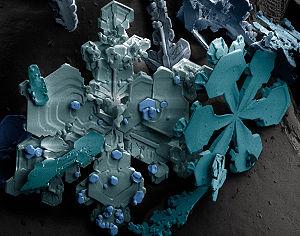
Flocons de neige observés avec un Microscope Electronique à Balayage (MEB) à basse température. l'image est en fausse couleurs, une pratique courament utilisée pour ce type d'image."